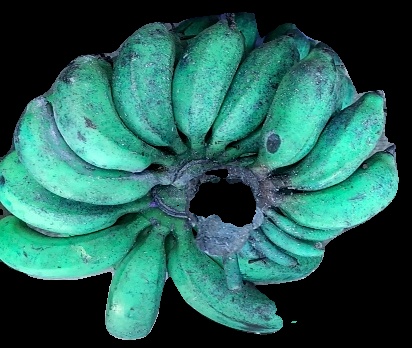
Variety: rasbale
Grade: grade3